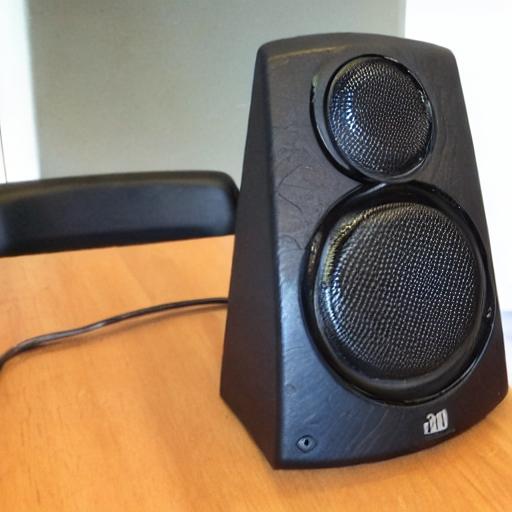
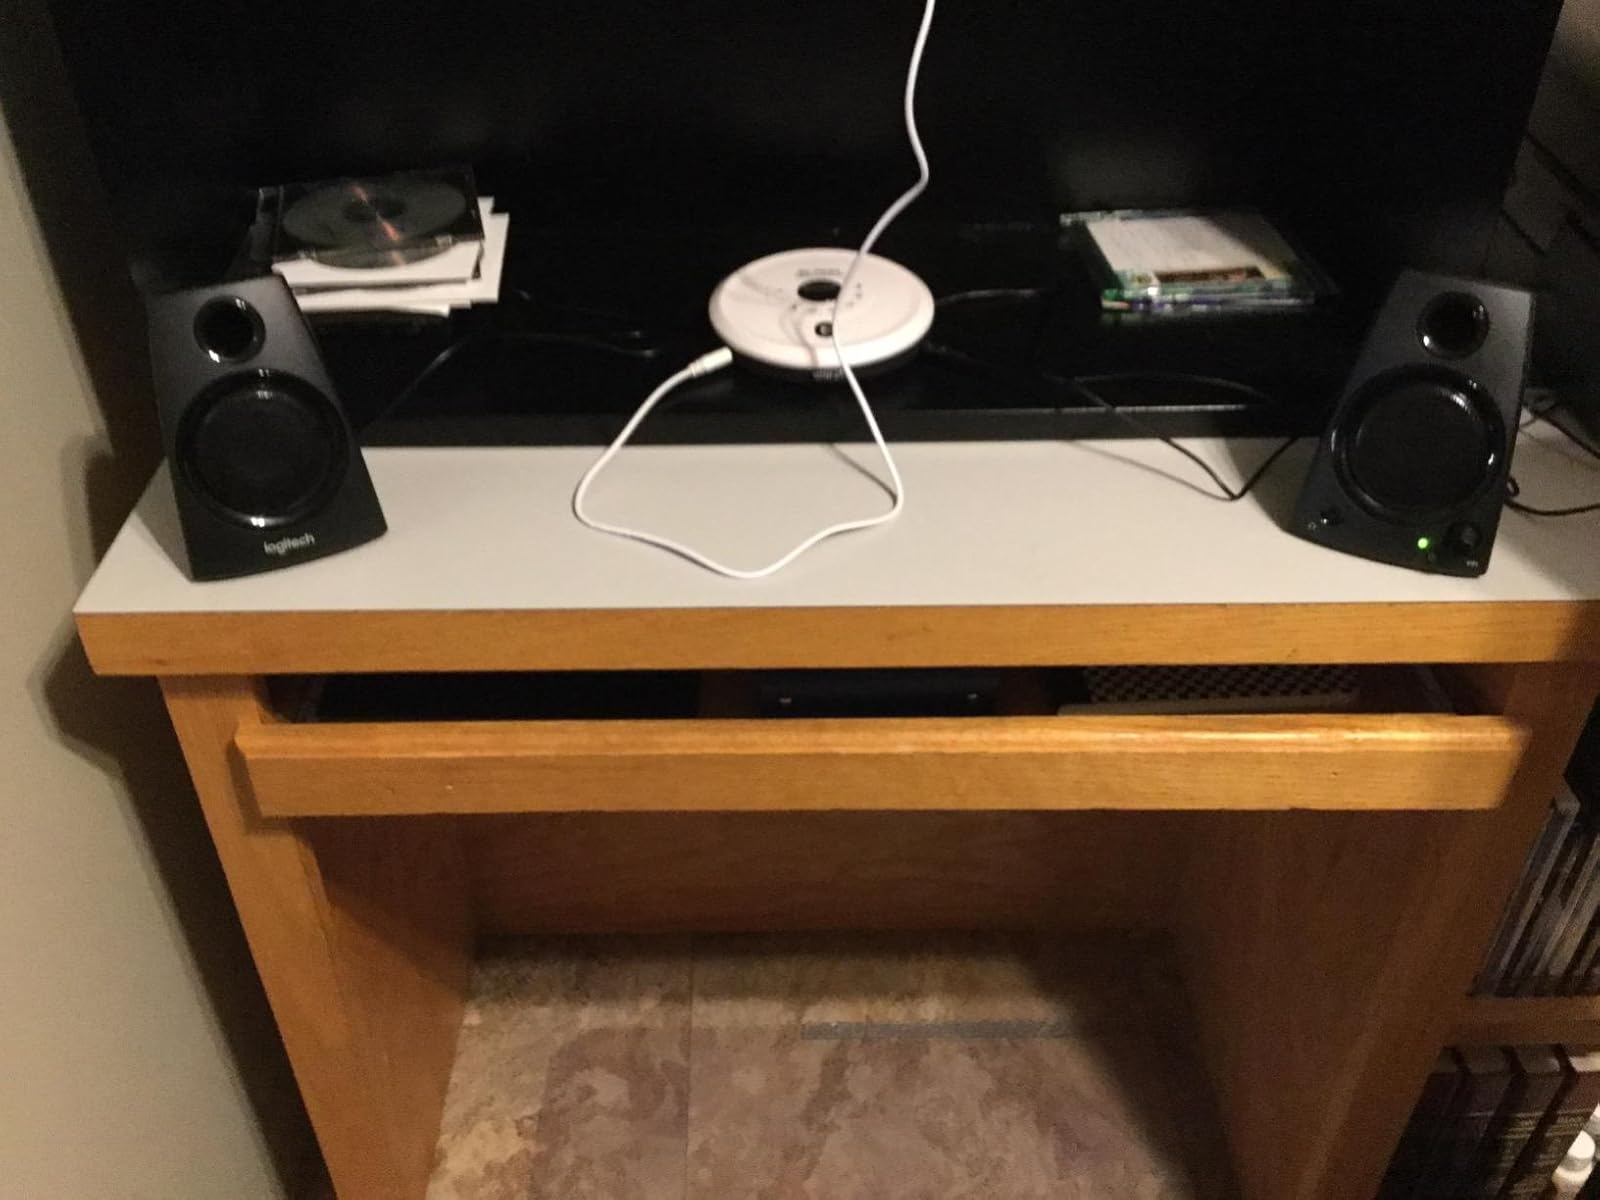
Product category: speaker
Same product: no